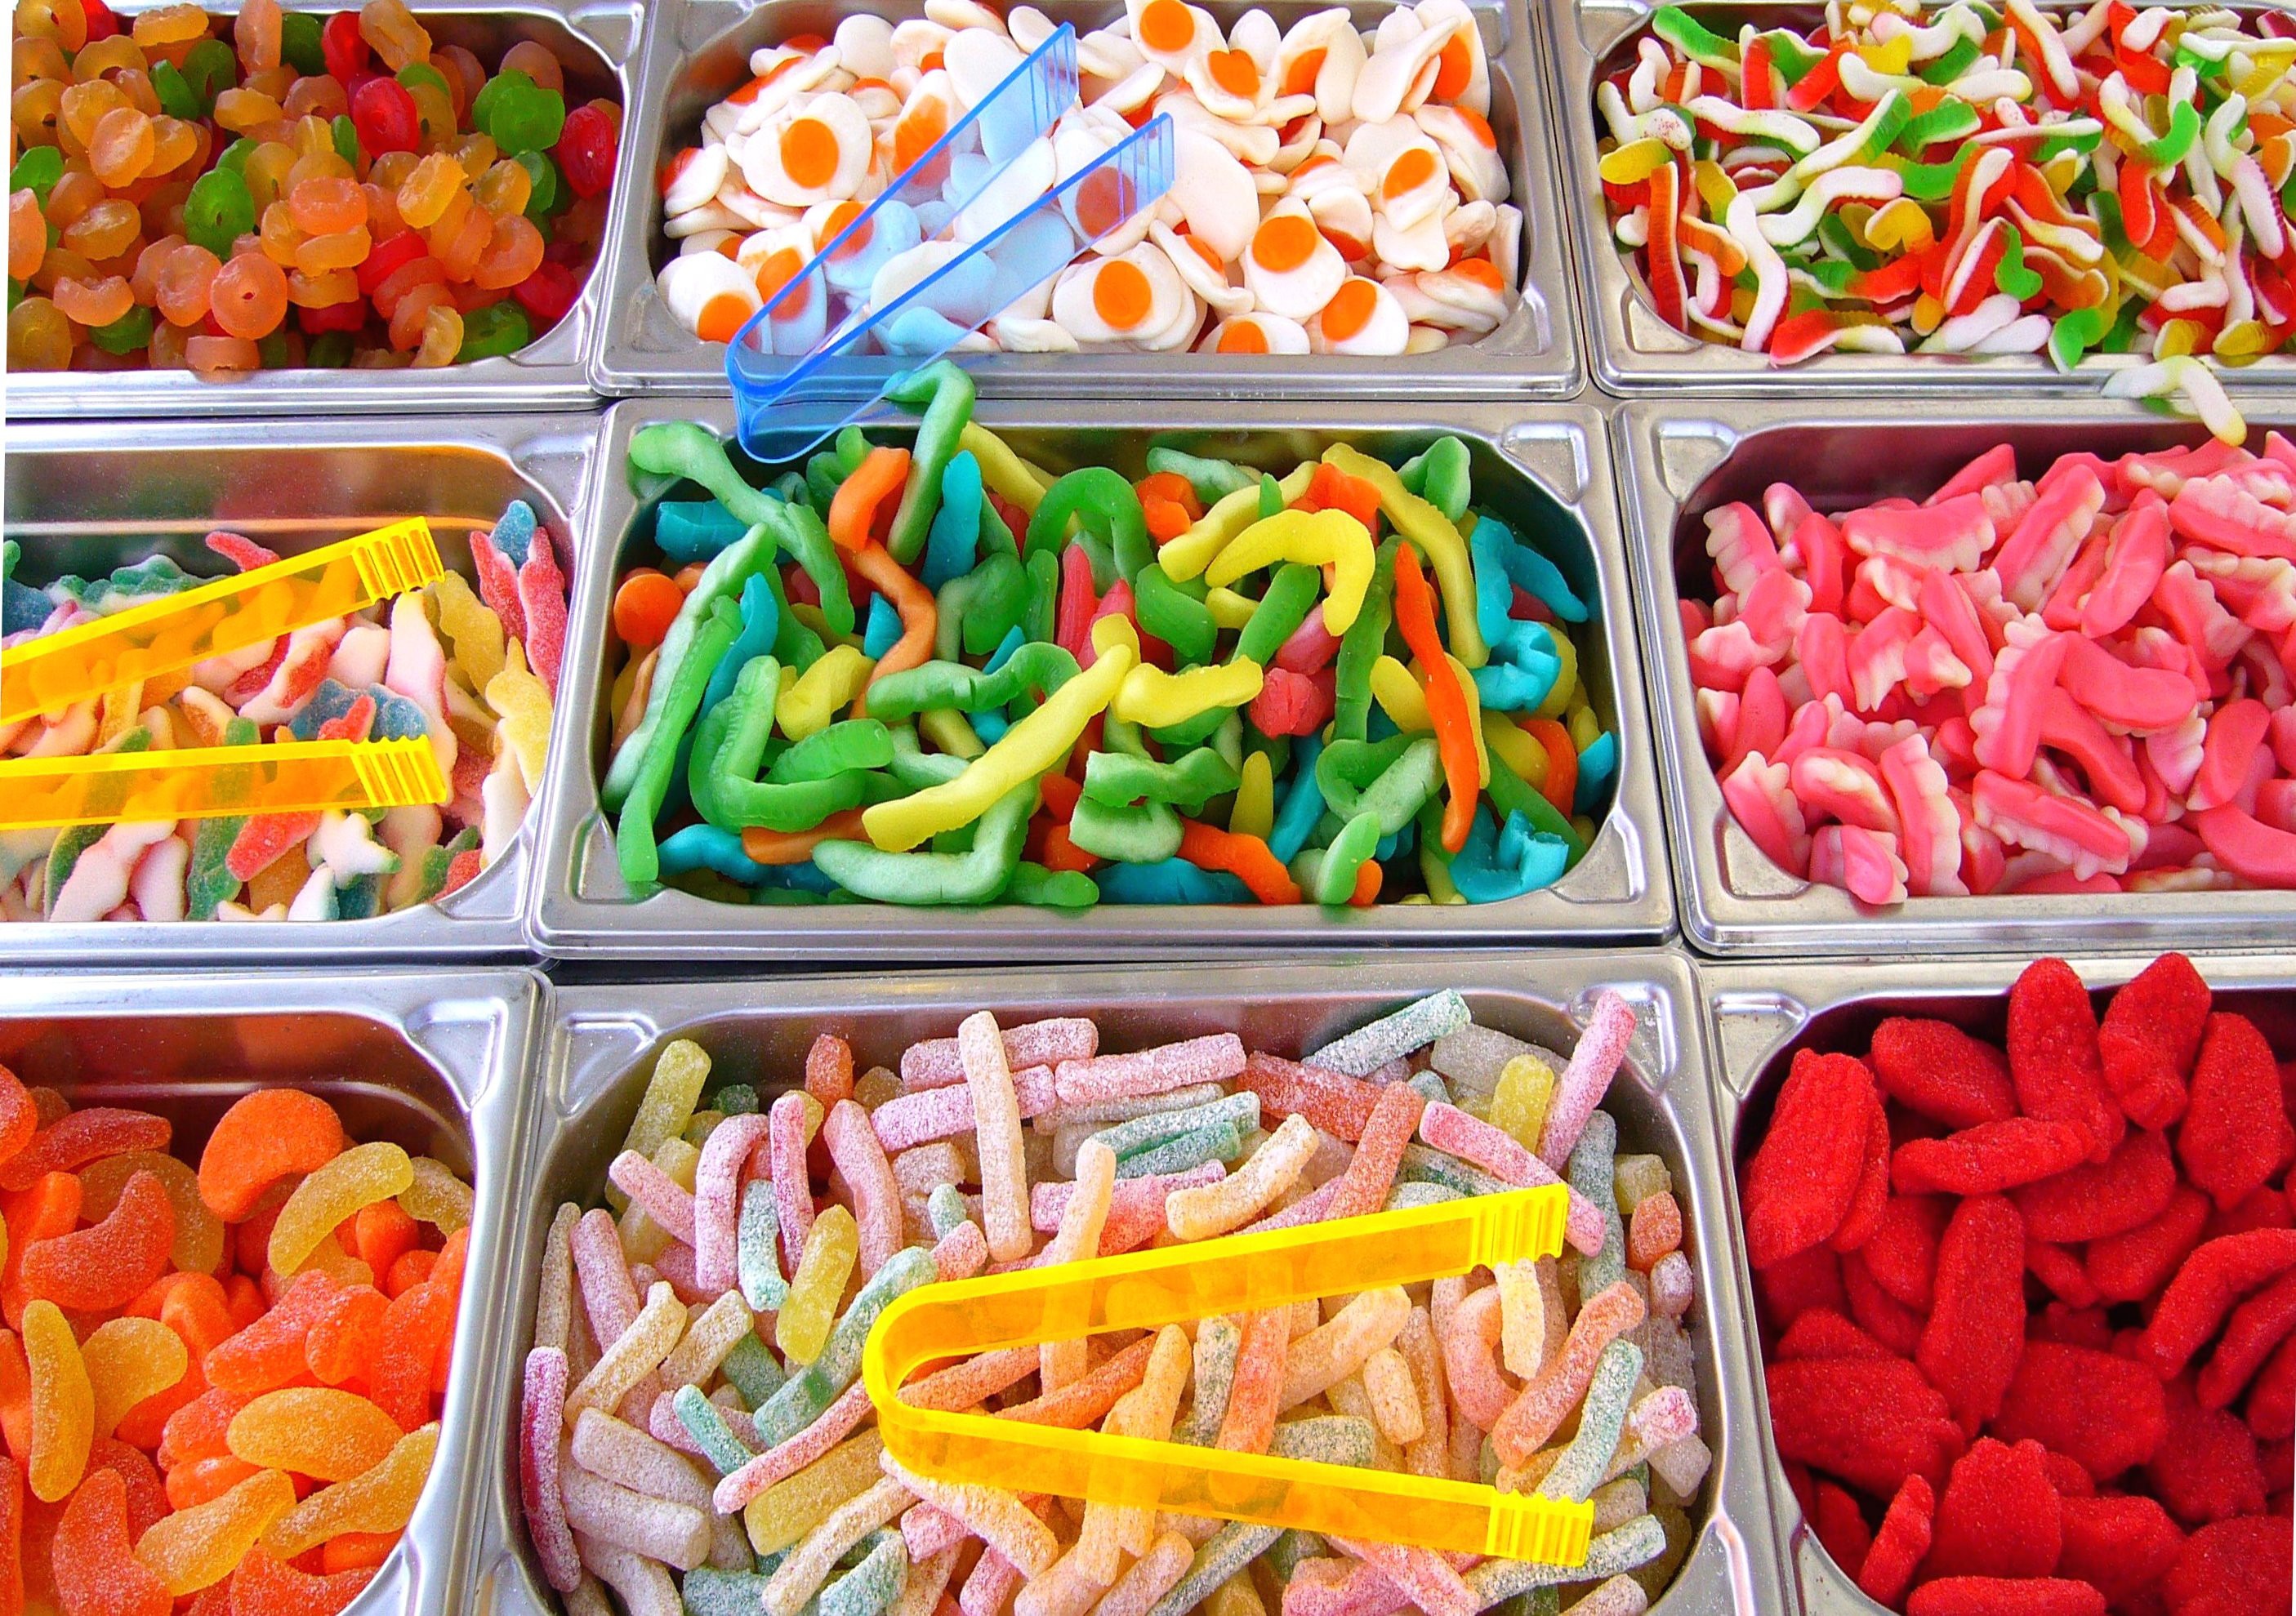
dish, meal, food, produce, colorful, dessert, lunch, cuisine, candy, treat, confectionery, frozen food, pick and mix, children's sweets